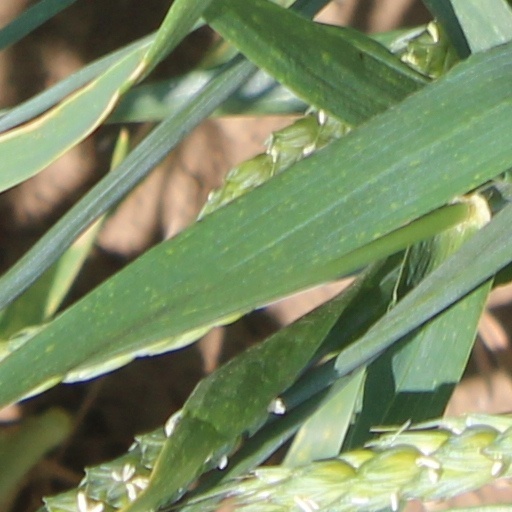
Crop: wheat